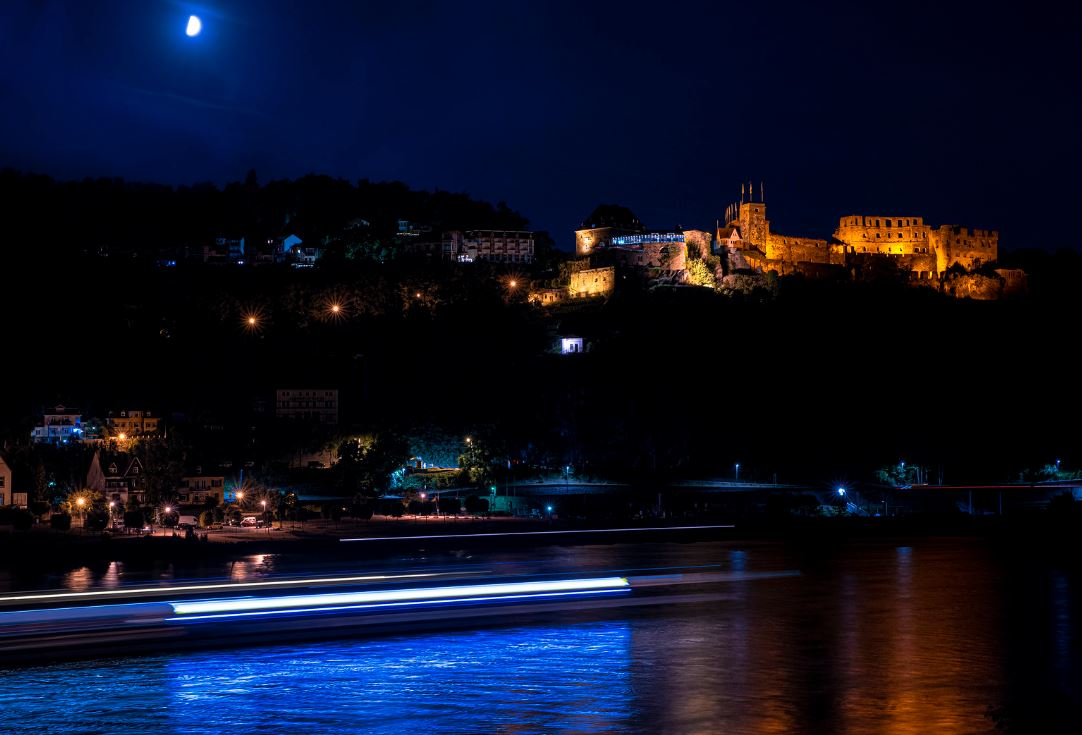
Fire: no
Smoke: no